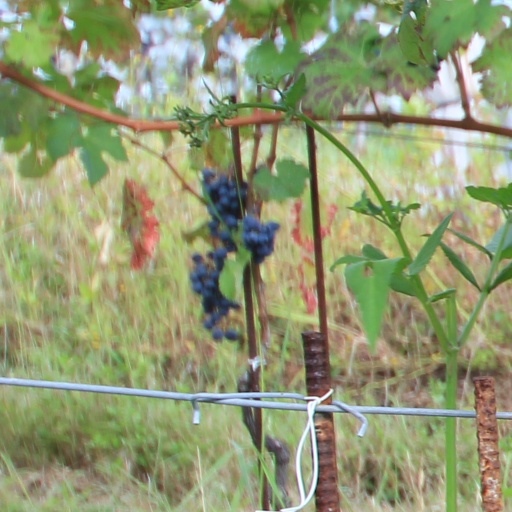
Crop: grape